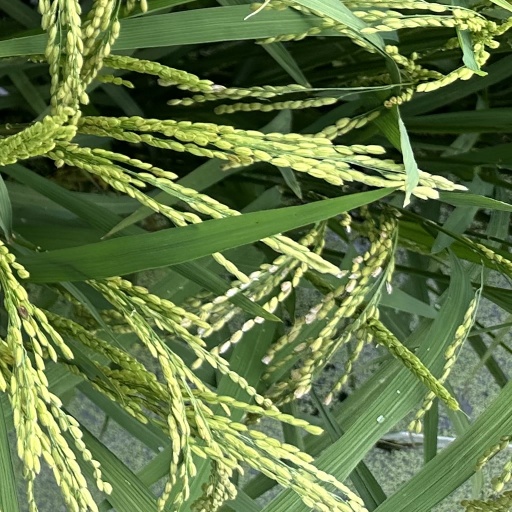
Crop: rice